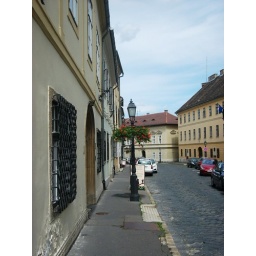
These red flowers on the lamppost were all over the place. Pretty!